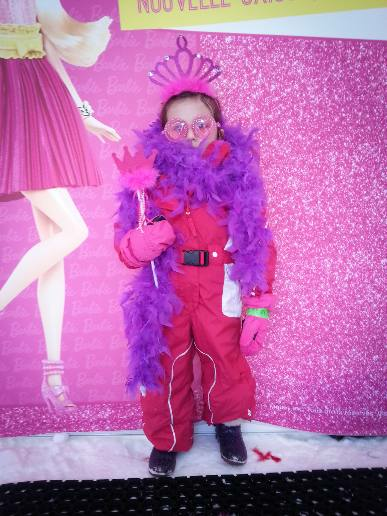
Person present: Yes